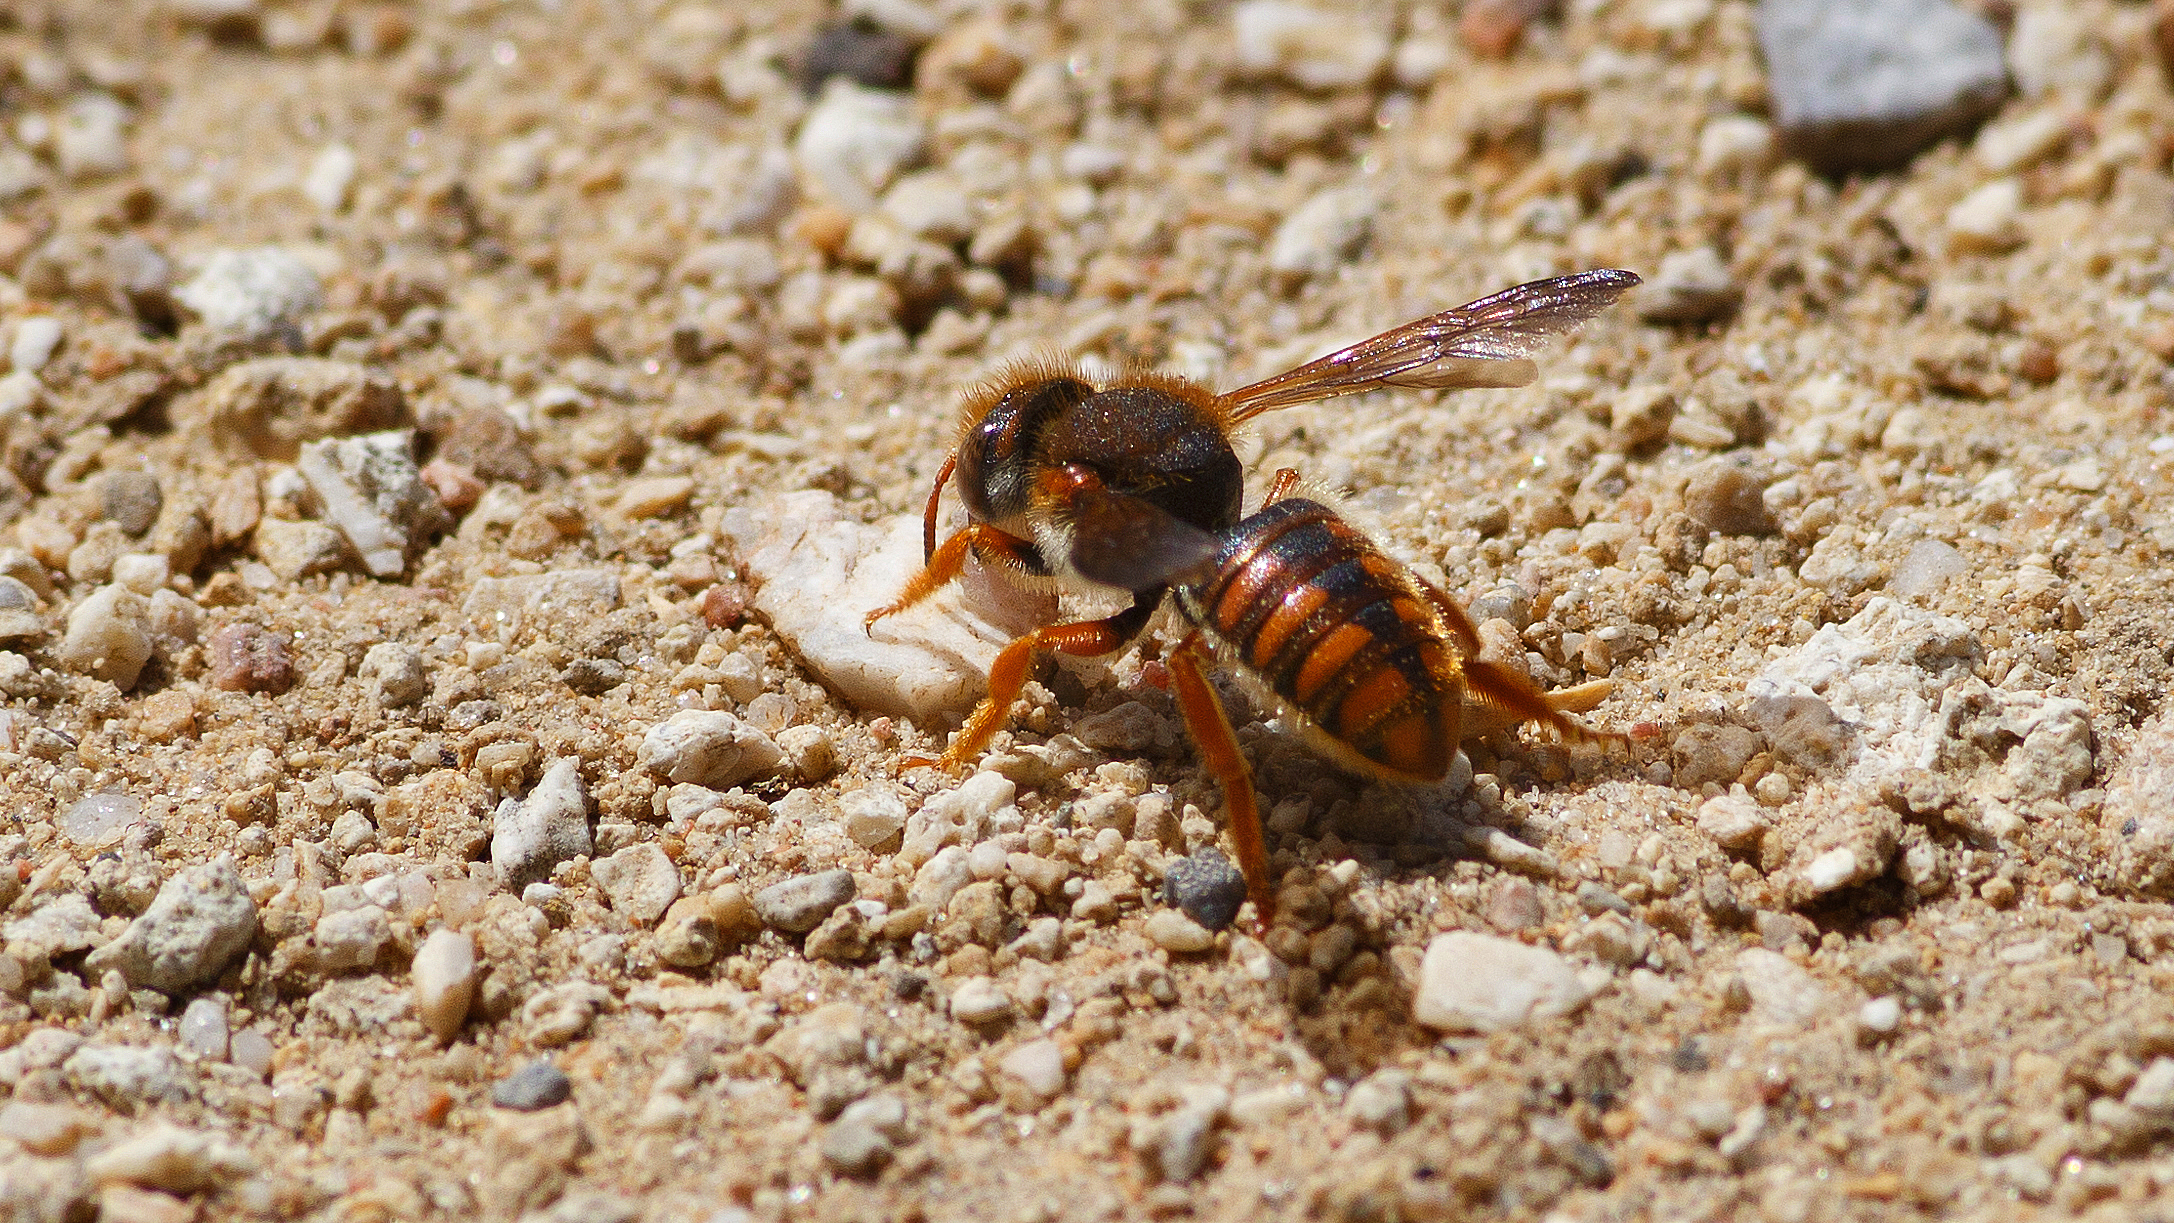
wildlife, food, insect, seafood, soil, fauna, invertebrate, close up, ant, pest, macro photography, arthropod, wolf spider, rhodanthidium, sticticum, membrane winged insect, ocypodidae, fiddler crab